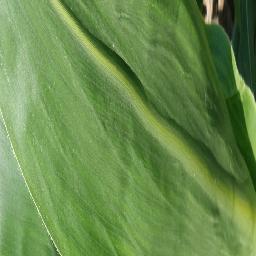
Label: Corn___healthy